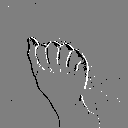
ASL letter: a